Hamdi Salihi

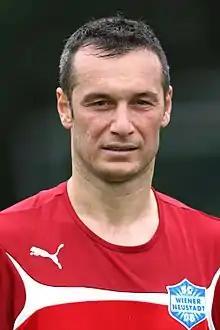
Salihi with Wiener Neustadt in 2017

Hamdi Abdullah Salihi (born 19 January 1984) is an Albanian retired professional footballer who played as a forward. He is the assistant manager of Albania.